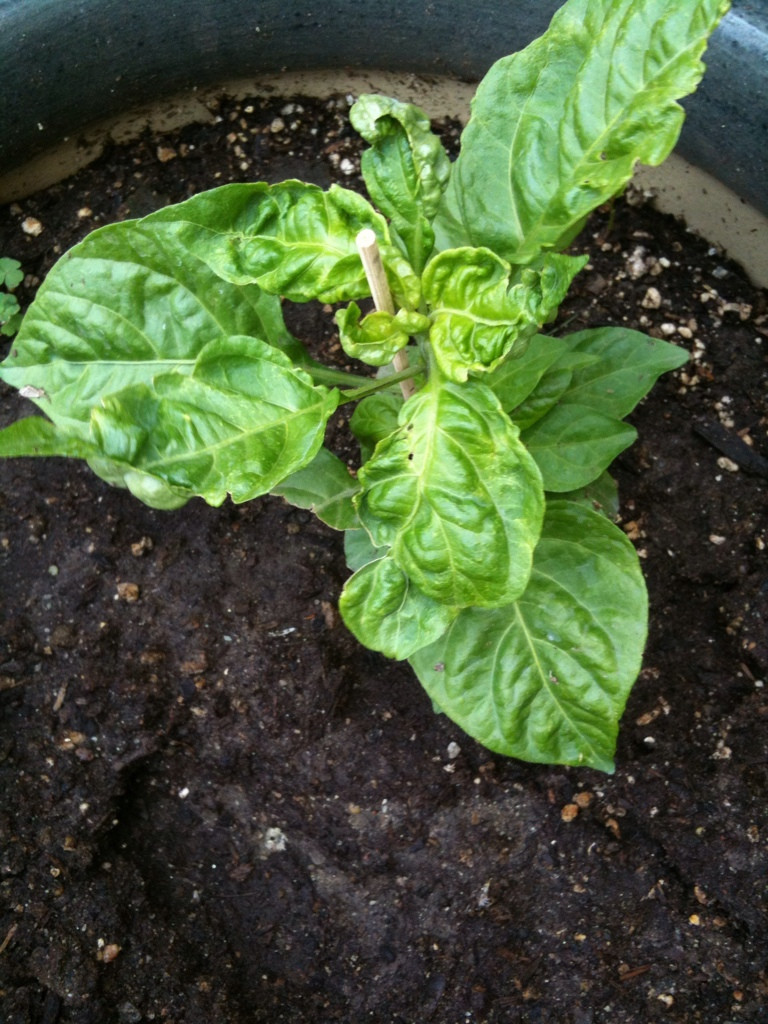
Label: Bell_pepper leaf
Plant: Bell pepper
Condition: healthy